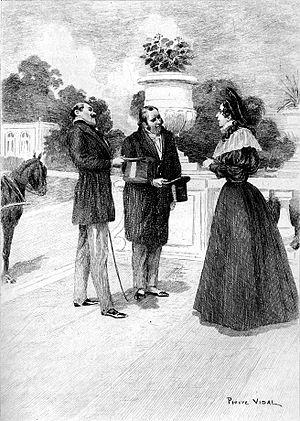
La Muse du département est un roman d’Honoré de Balzac, dont l’écriture a peut-être été commencée en 1832, sans doute revue en 1837, le texte étant finalement publié chez Werdet cette année-là dans les Scènes de la vie de province, dans l’ensemble des Parisiens en province. Puis, en 1843, il est publié chez l’éditeur Souverain, toujours dans le même classement. Entre-temps, le roman a subi de nombreux remaniements et changements de classement au point qu’on se perd dans les ramifications de son historique. La division en chapitres, présente dans la première édition, est supprimée dans l'édition définitive.